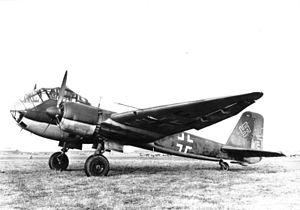
Conçu en Allemagne en 1935 par Junkers en tant que bombardier moyen et rapide, le Junkers Ju 88 fut l'appareil le plus polyvalent de la Luftwaffe.